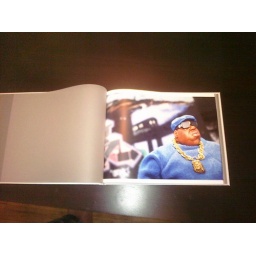
'Toying With Reality' coffee table book...(photography book by Martin Glenn)